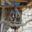
Label: raccoon